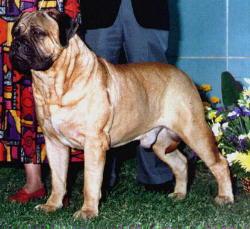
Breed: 231-n000077-bull_mastiff